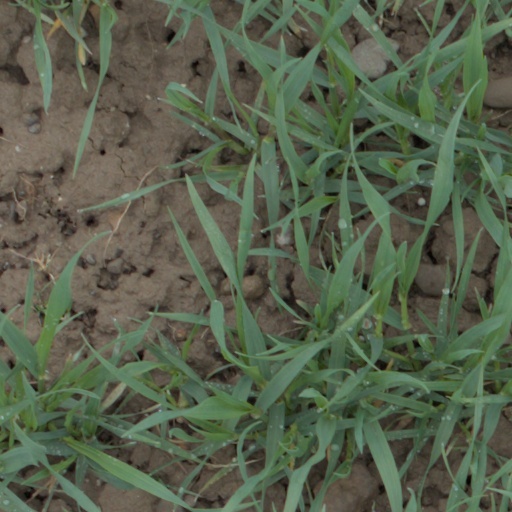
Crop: wheat